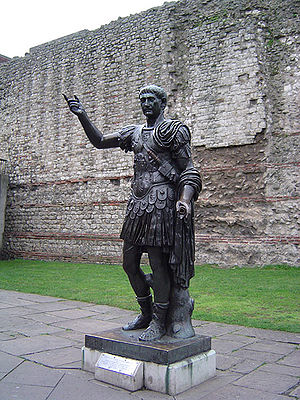
Londinium / Udvikling / 2. og 3. århundrede / Bymuren
Statue af Trajan foran en del af bymuren.
Londinium var det romerske navn for London fra omkring år 47 til romernes tilbagetrækning fra de britiske øer i det 5. århundrede.